Jehu Baker

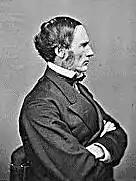

Jehu Baker (November 4, 1822 – March 1, 1903) was a U.S. Representative from Illinois.